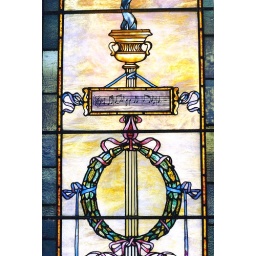
This Tiffany stained glass window is a side window. A detail of the main window is found elsewhere in this photoset.